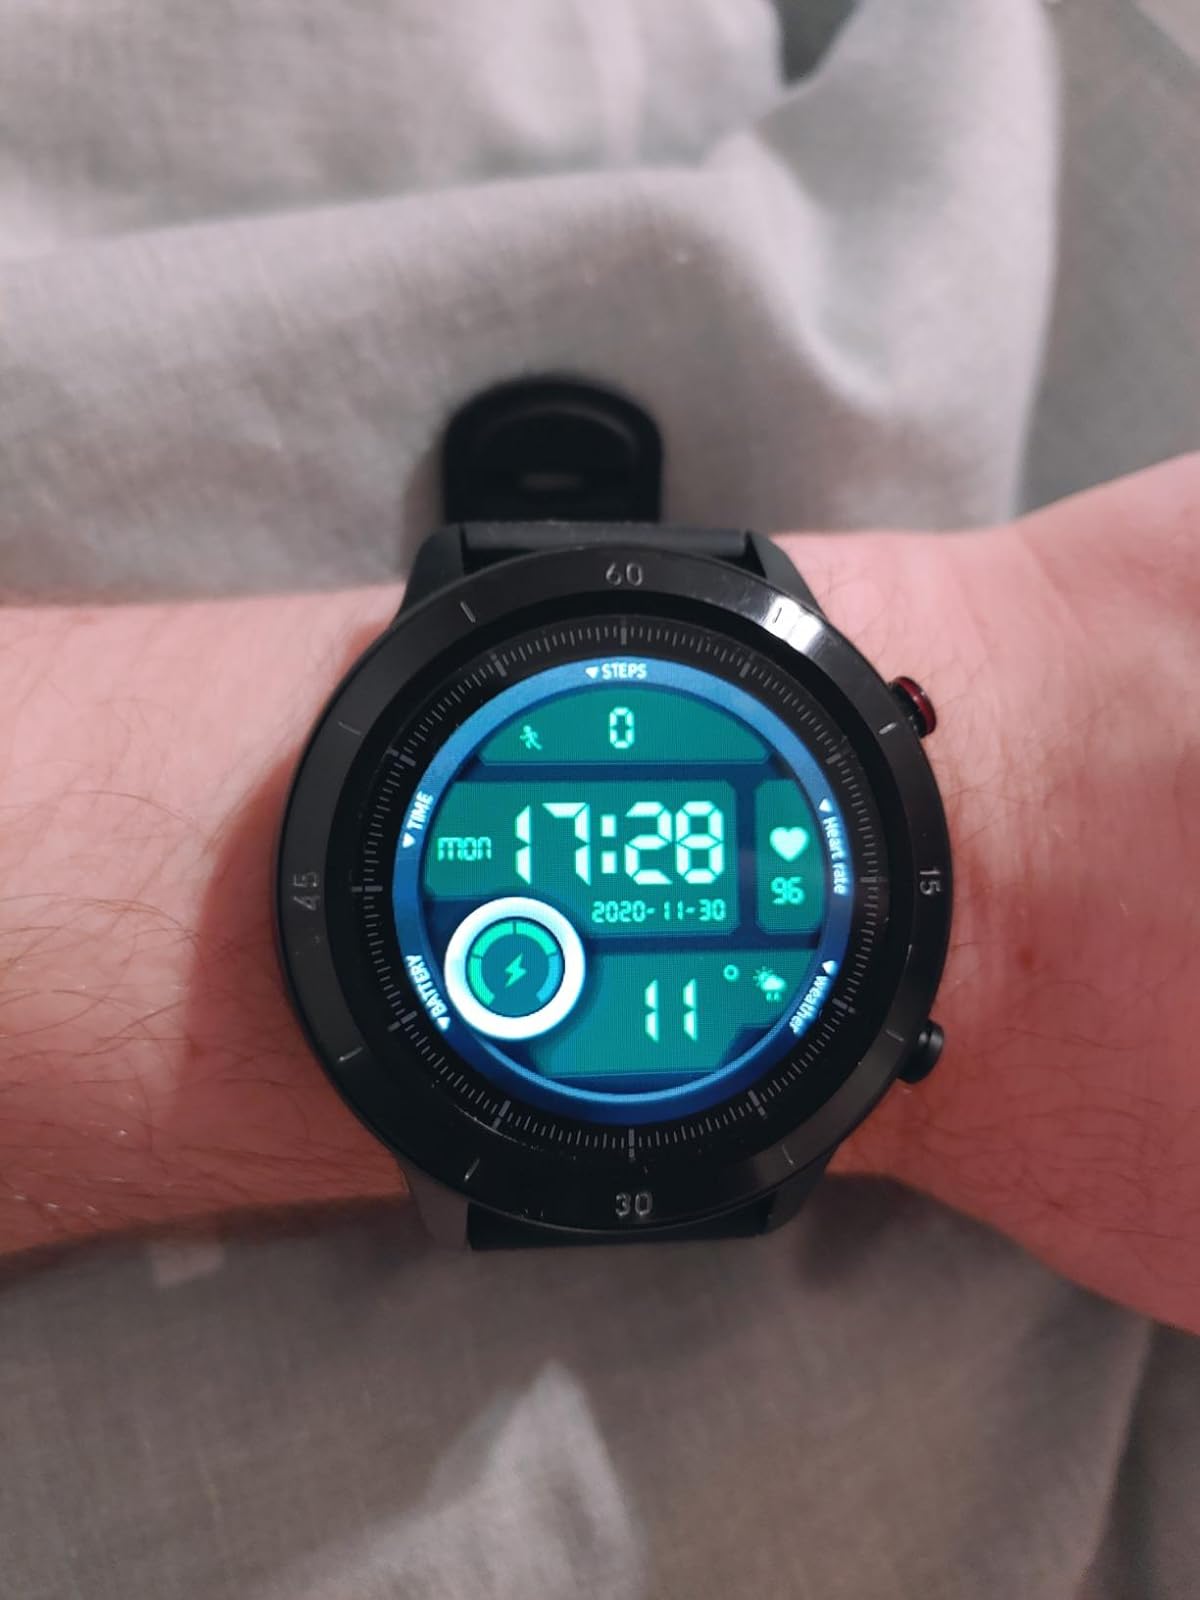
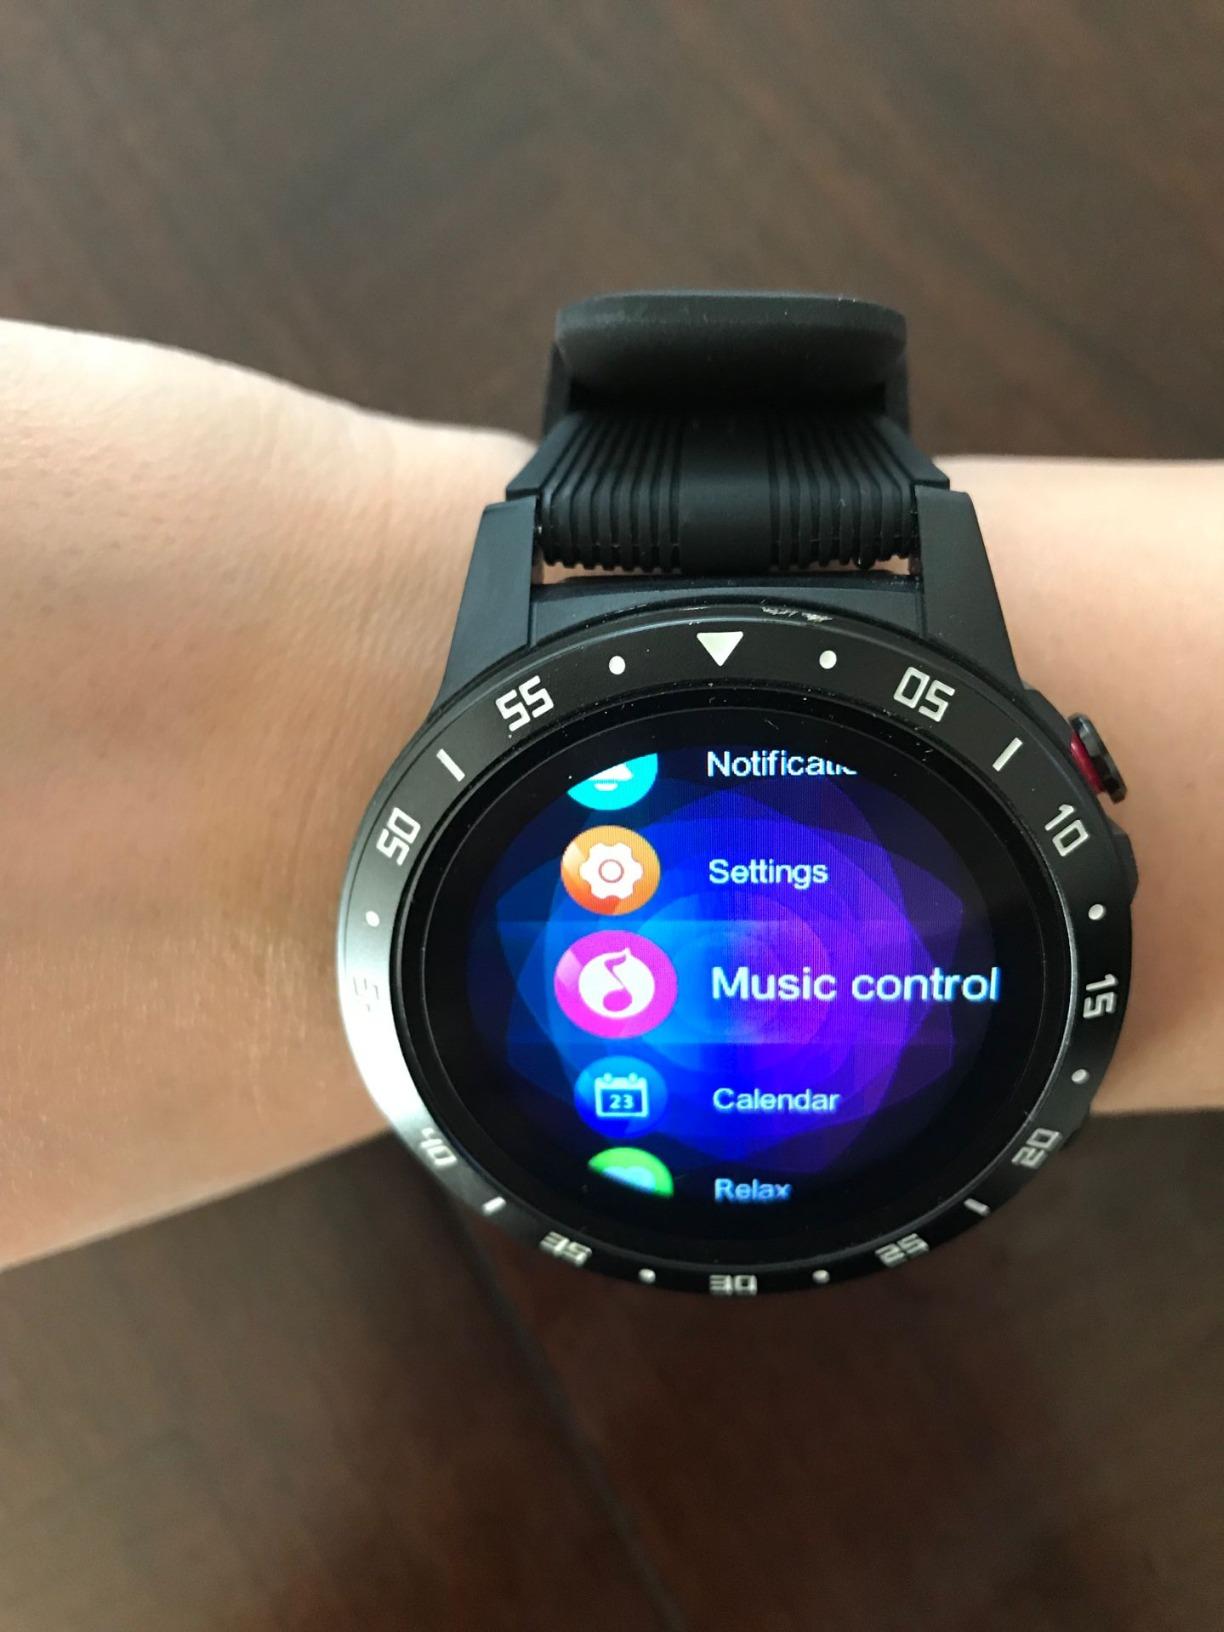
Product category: smartwatch
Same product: no